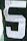
Number: 5